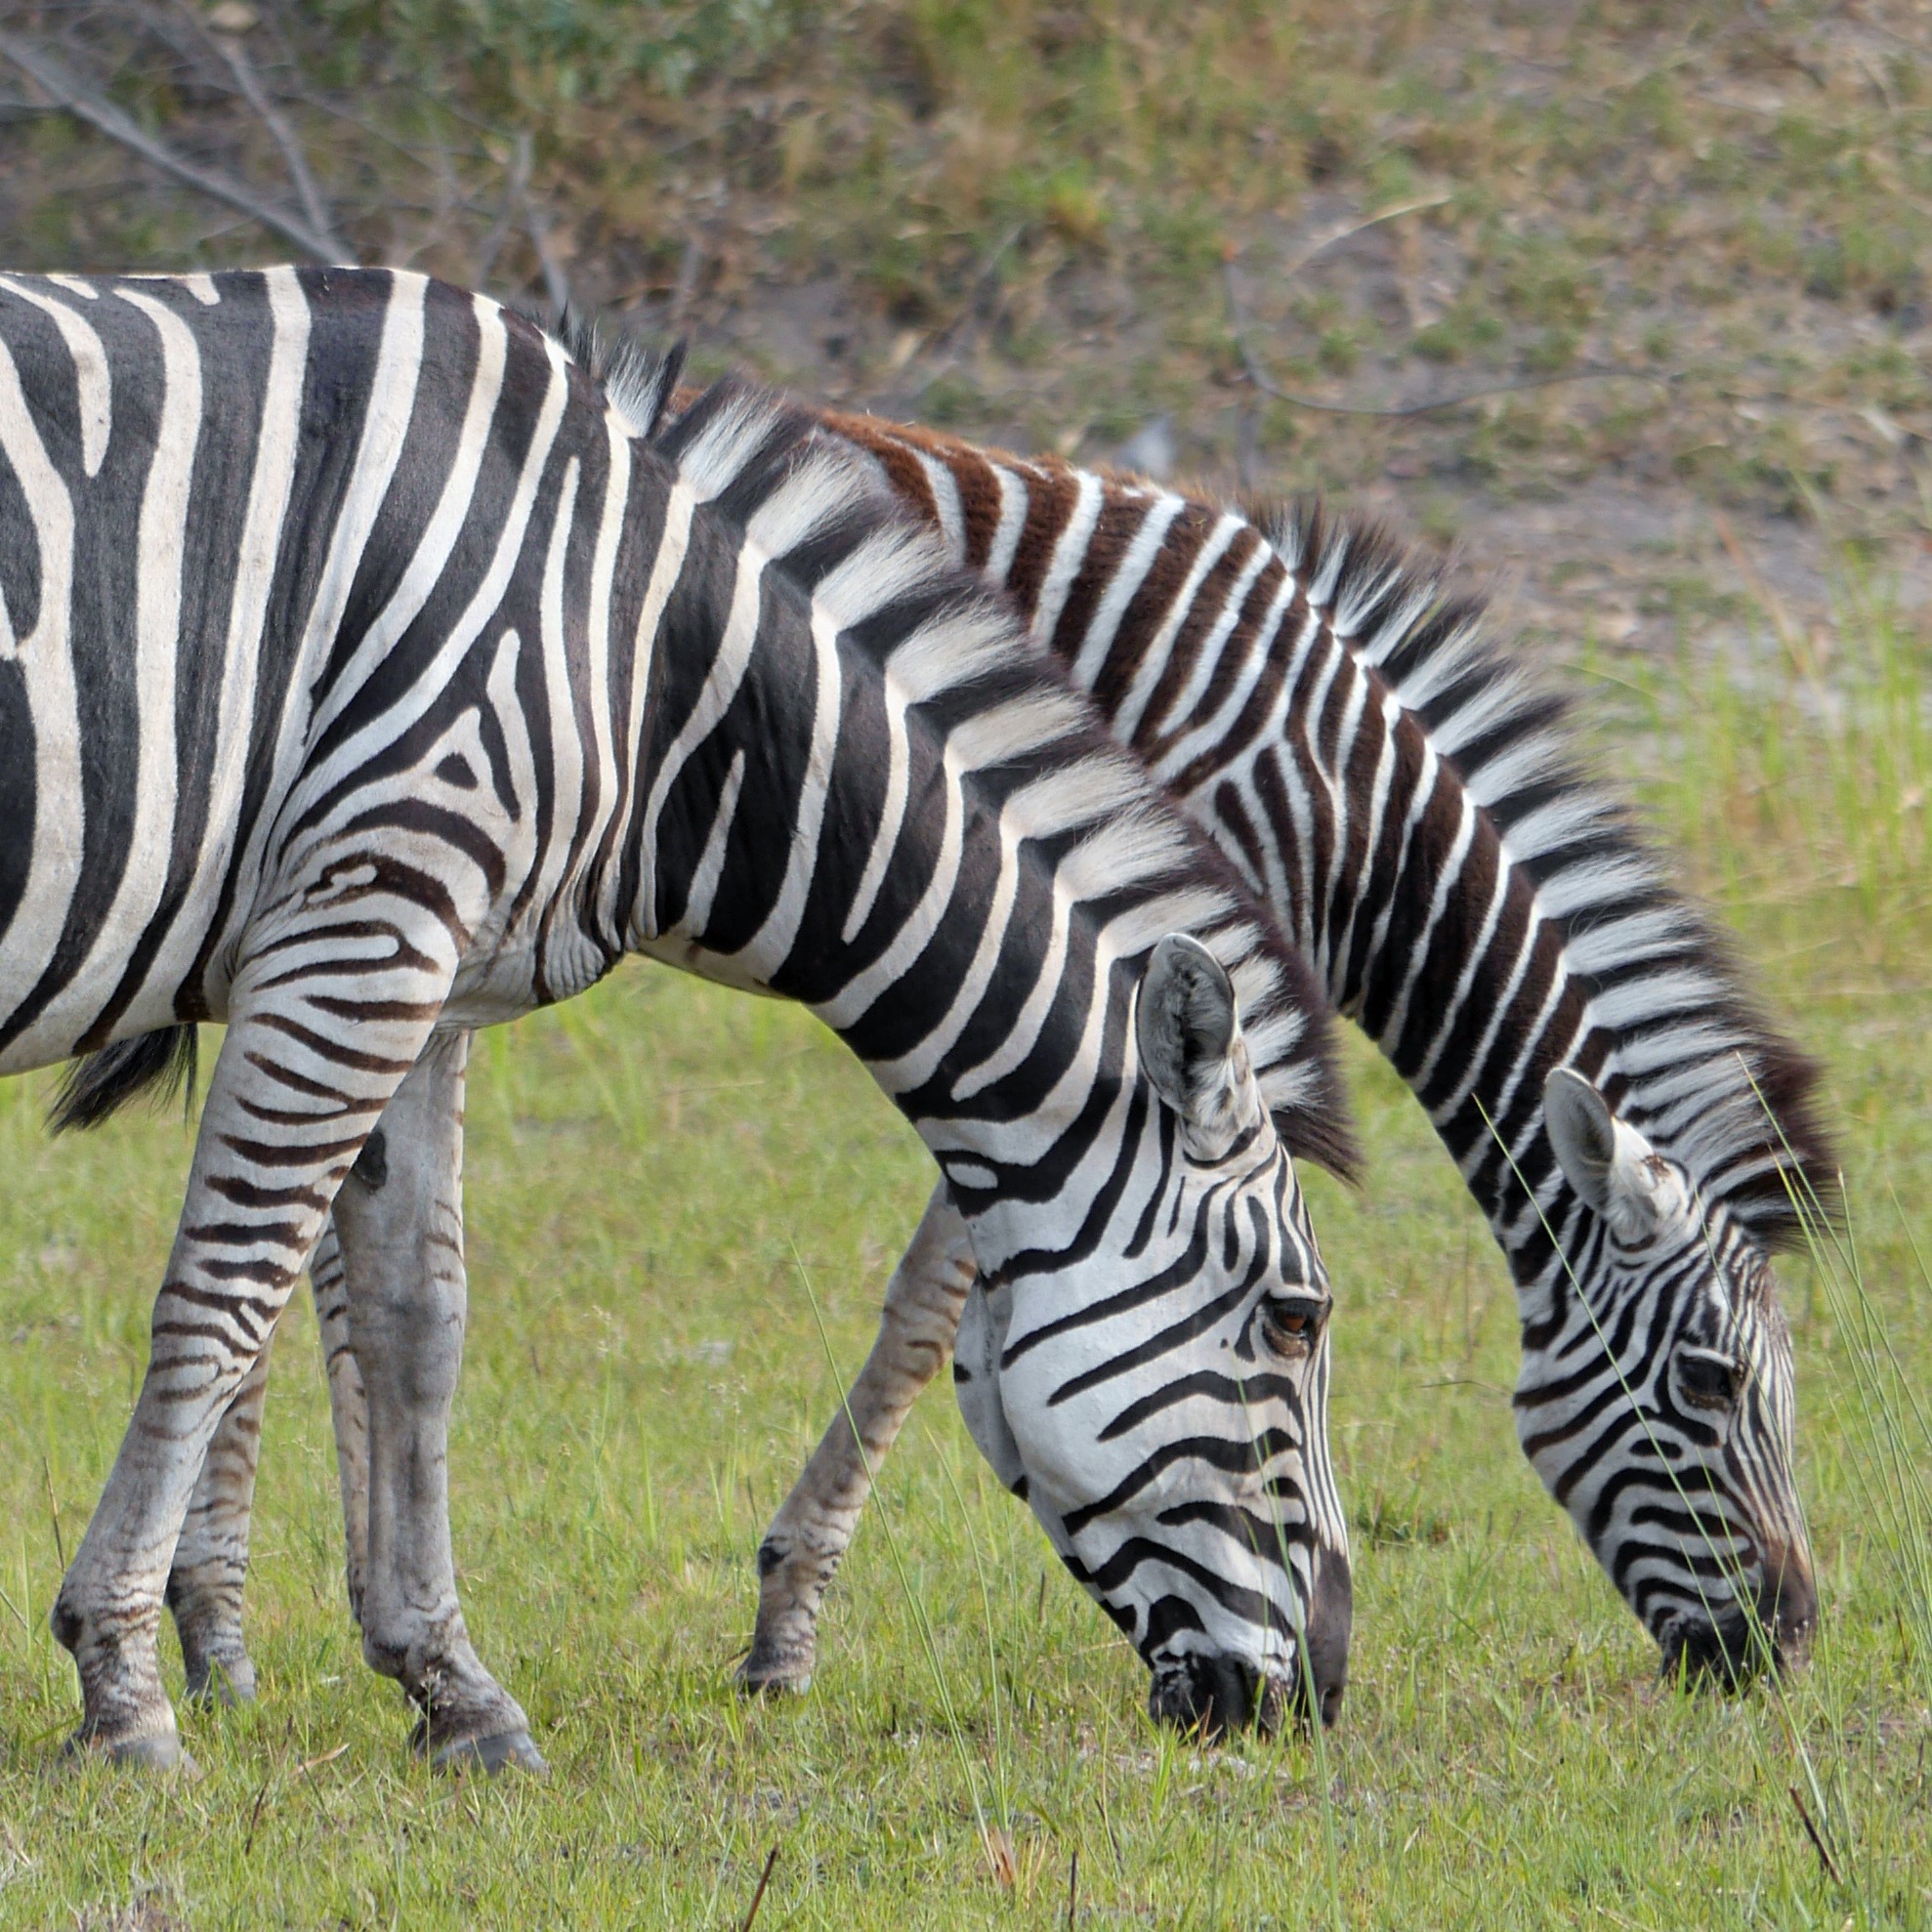
wildlife, wild, africa, mammal, fauna, savanna, zebra, grassland, vertebrate, safari, zebras, horse like mammal, okavanga delta